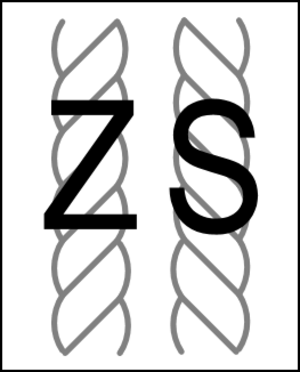
Le filage est le fait de produire des fils textiles à partir de divers matériaux bruts. Cette opération peut se faire à la main, à l'aide d'un fuseau ou d'un rouet. Avec la Révolution industrielle, le filage s'est réalisé dans des usines : les filatures. L'importance du filage dans les sociétés fondées sur l'artisanat, de l'Antiquité jusqu'à nos jours, fait que cette activité apparaît régulièrement dans les croyances religieuses, les mythes, contes et légendes, ainsi que les œuvres d'art de nombreuses cultures.